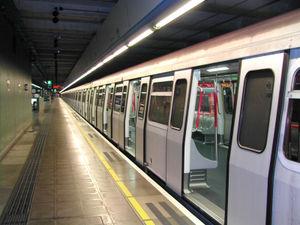
Le métro de Hong Kong, MTR ou Mass Transit Railway est le principal moyen de transport en commun à Hong Kong avec environ 50 % des trajets effectués via ce mode de déplacement. La première ligne ferrée est ouverte en 1910. Elle fait partie du réseau Kowloon-Canton Railway. En 1979, MTR ouvre sa première ligne. En 2007, KCR et MTR fusionnent.
Chai Wan est une station de l'Island Line du métro de Hong Kong. Terminus ouest de la ligne, elle dessert le quartier de Chai Wan sur l'île de Hong Kong et le terminal de bus et minibus en partance pour Siu Sai Wan et Stanley. Les murs de la station sont verts.